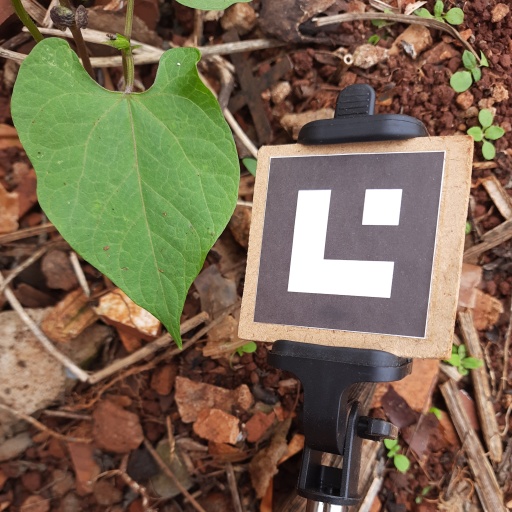
Observations: wavy surface, no eating holes, with soild dust, under shade